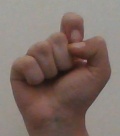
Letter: fa